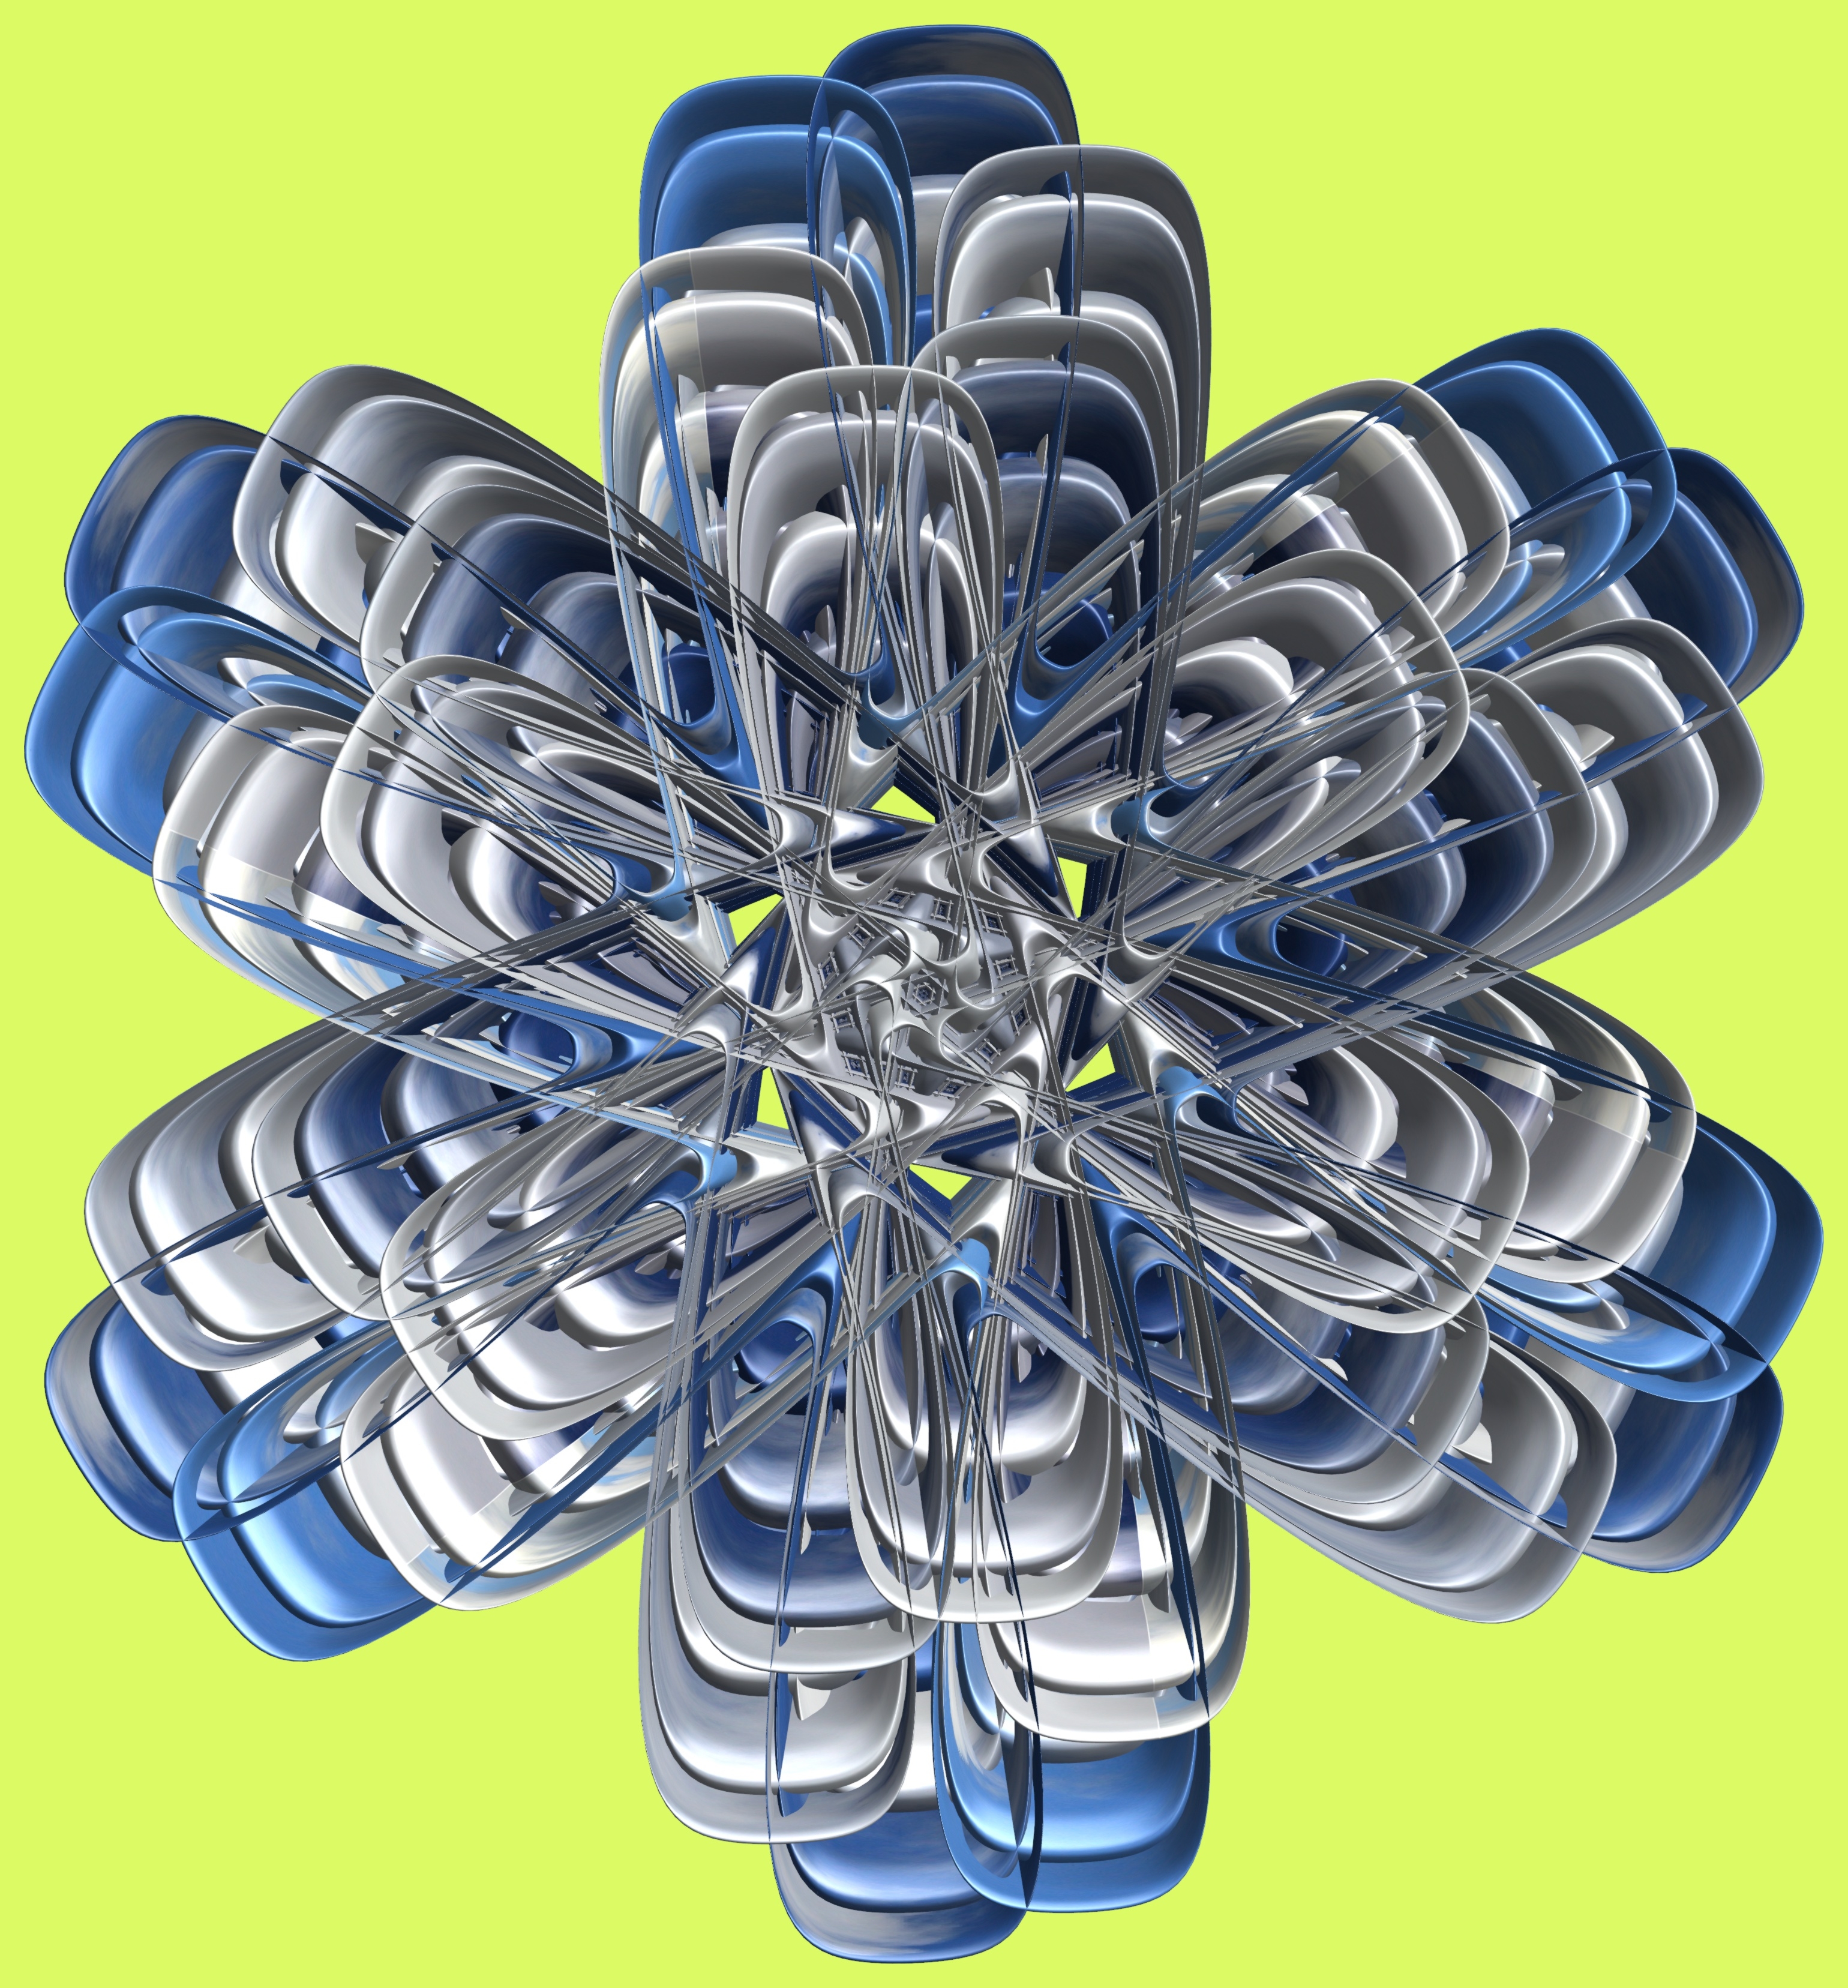
structure, texture, flower, pattern, illustration, design, symmetry, 3d, graphic, torus, mathematica, cg, parametricplot3d, code, program, algorithm, mapping